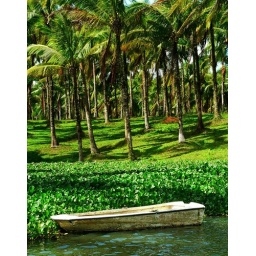
A lonely unused boat sits besides a profusion of water lilies on a fishing site in Caliraya.